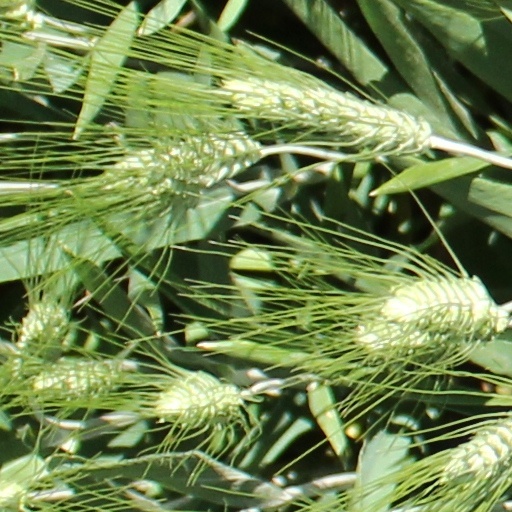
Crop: wheat